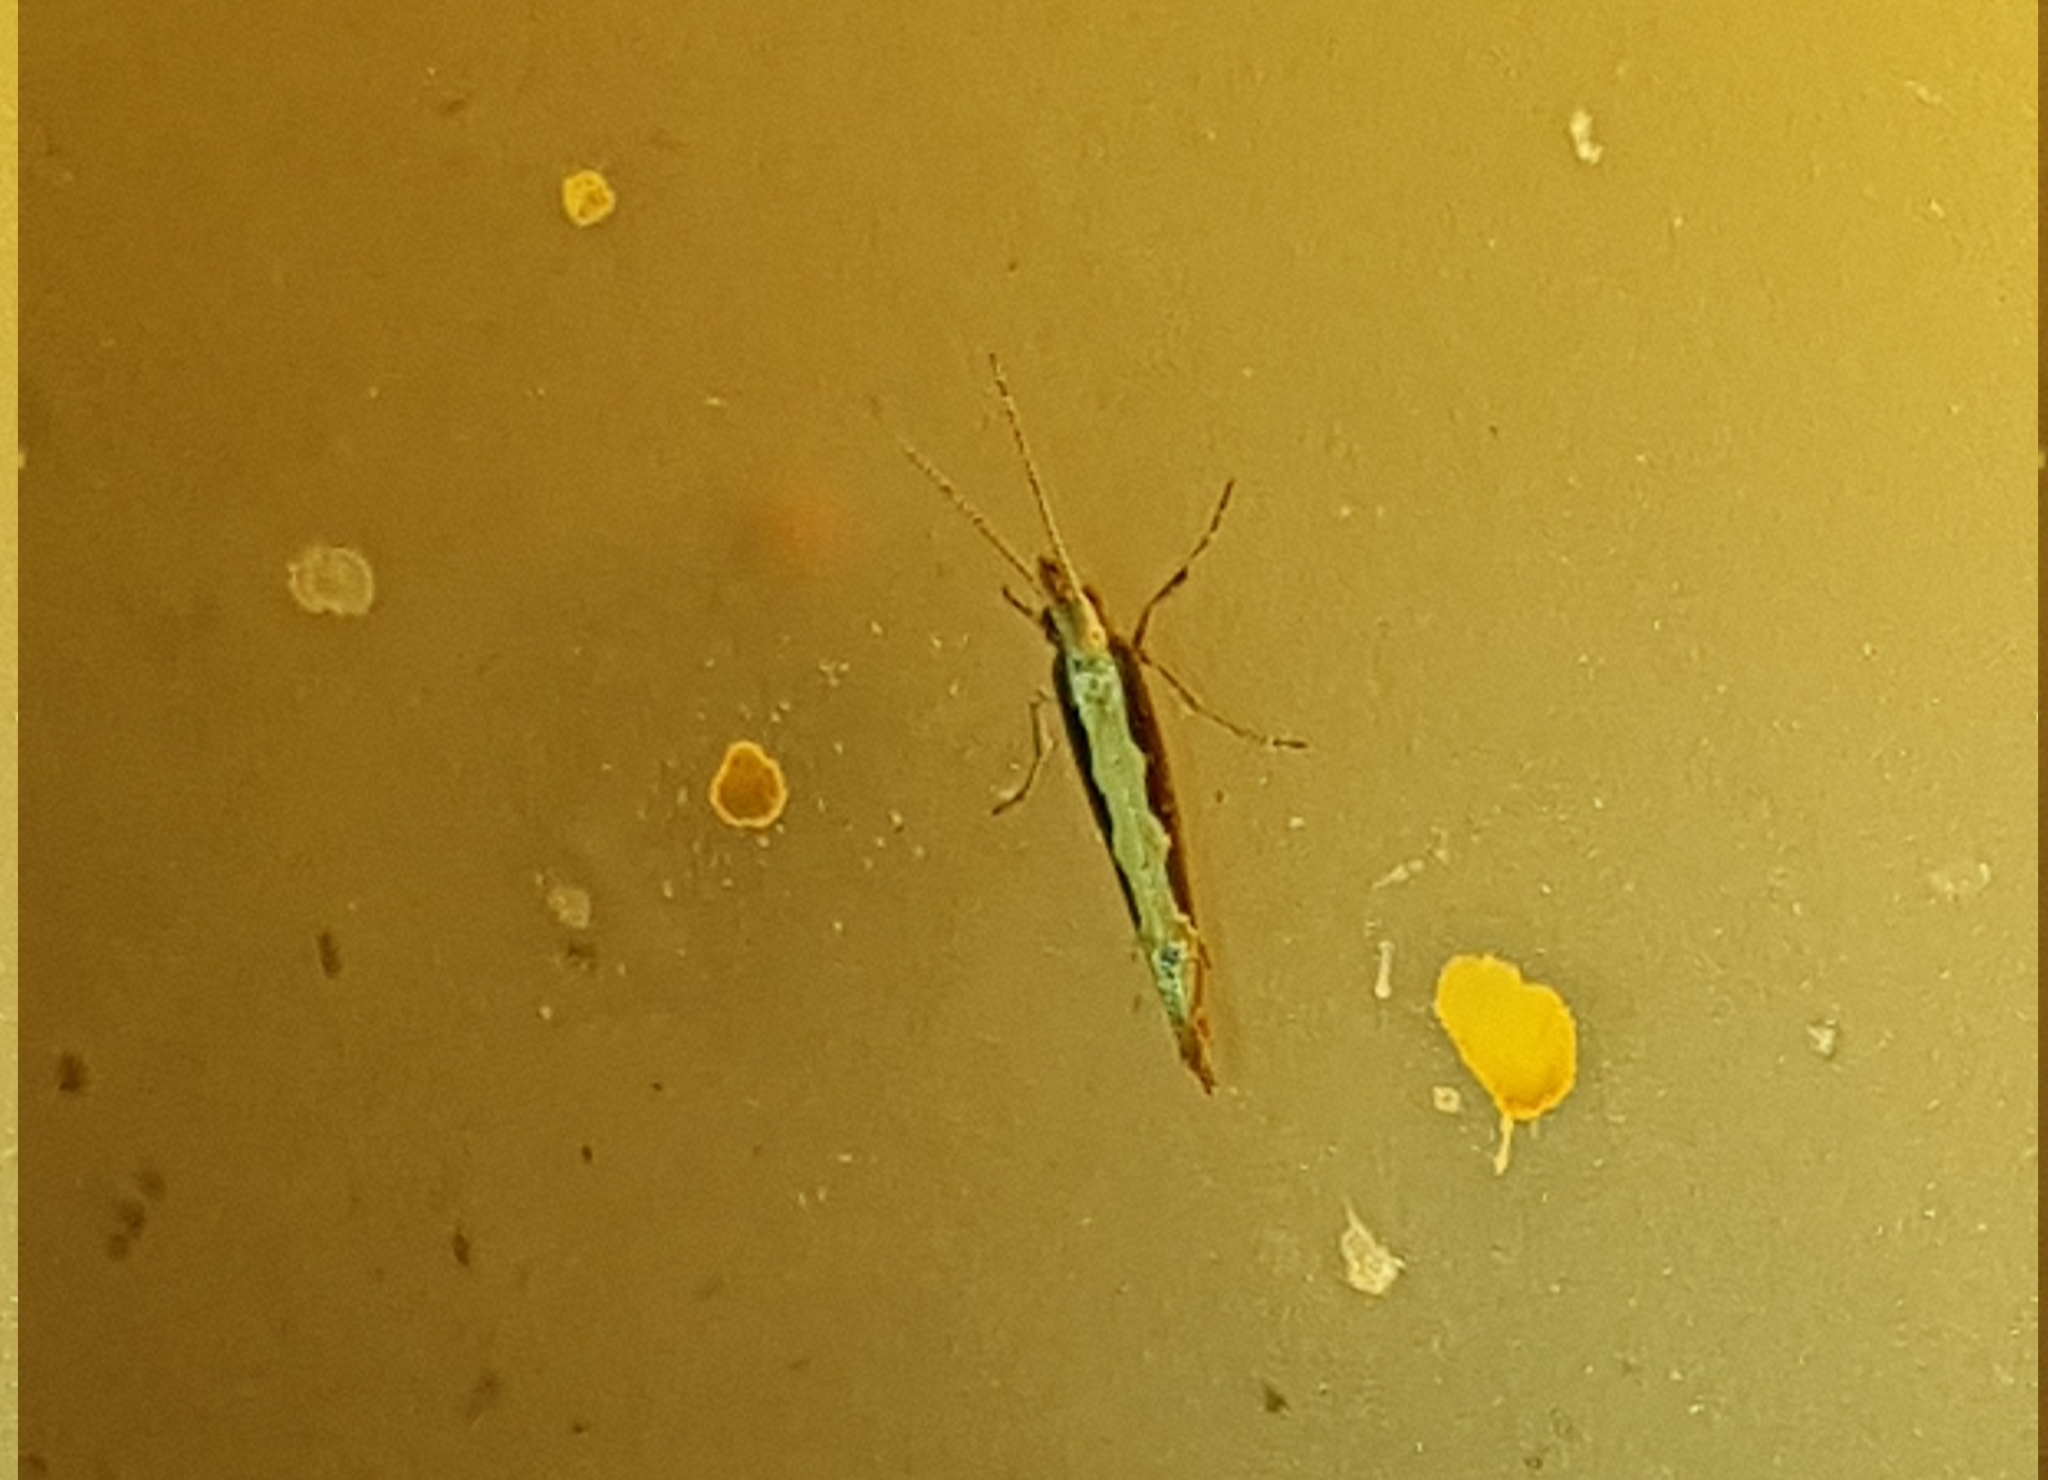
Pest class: diamondback_moth